Somalis in Ethiopia

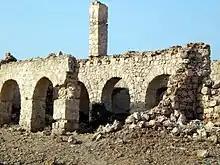
Ruins of the Adal Sultanate in Zeila, a kingdom led in the 16th century by Imam Ahmad ibn Ibrahim al-Ghazi(Ahmad Gurey).

Somalis have inhabited the interiors of the Horn for thousands of years. According to linguists, the first Afro-Asiatic-speaking populations arrived in the region during the ensuing Neolithic period from the family's proposed "Urheimat" (Original Homeland) in the Nile Valley, or Near East. Other scholars propose that the Afro-Asiatic family developed in the Horn of Africa, with its speakers subsequently dispersing from there.